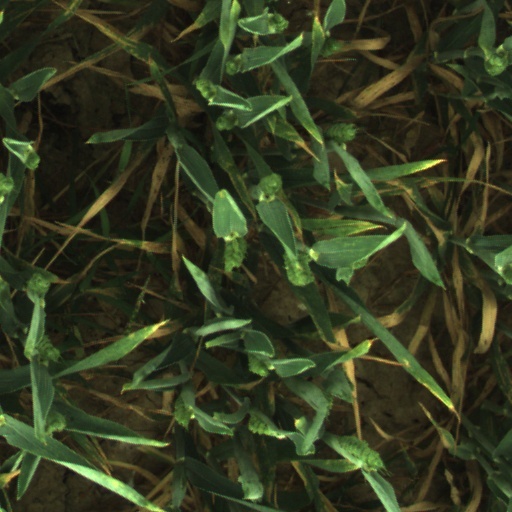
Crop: wheat